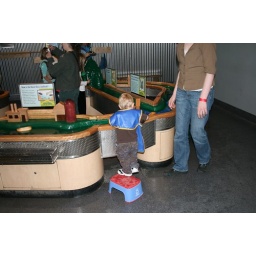
playing with our boat in the river